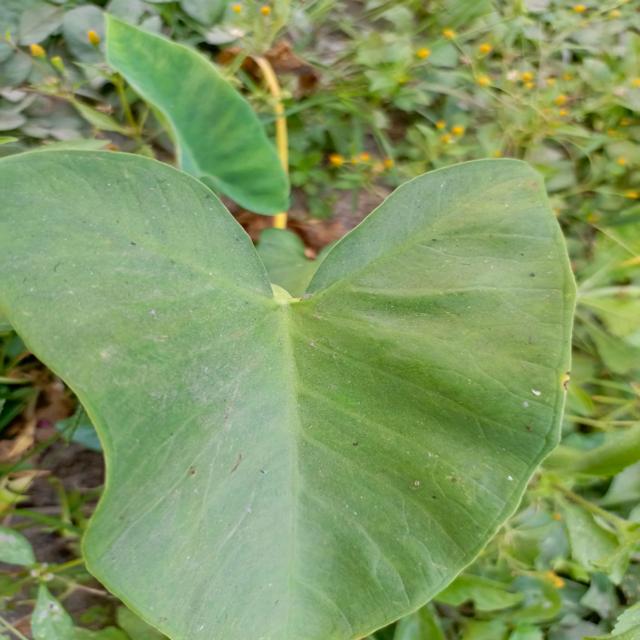
Label: Healthy